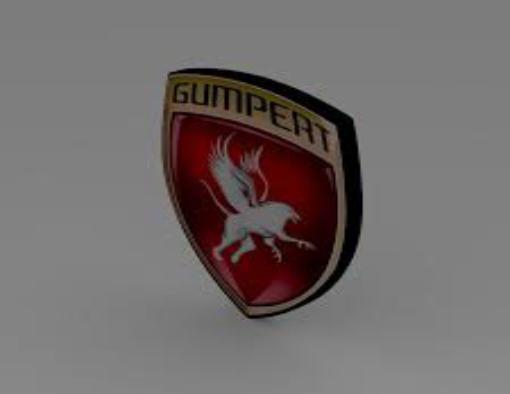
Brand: gumpert
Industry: Transportation